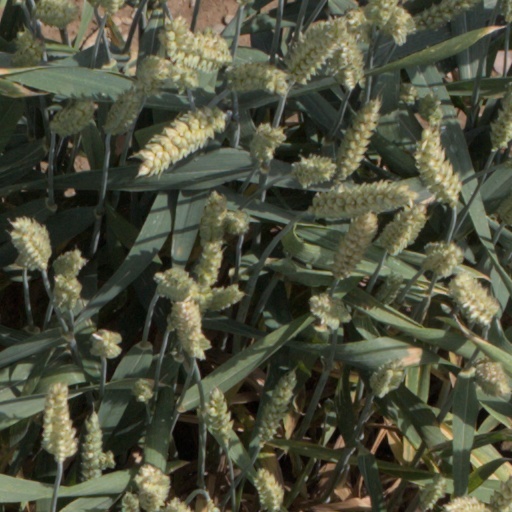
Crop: wheat